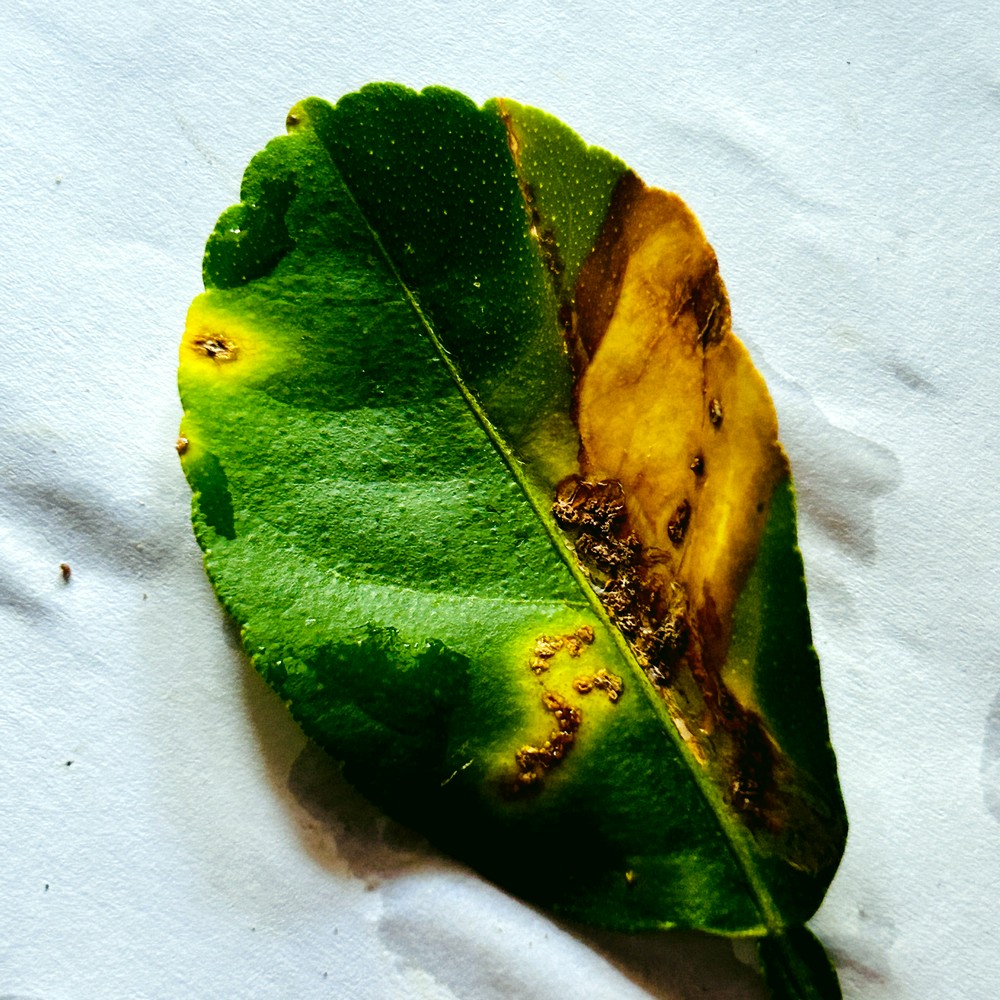
Label: Citrus Canker